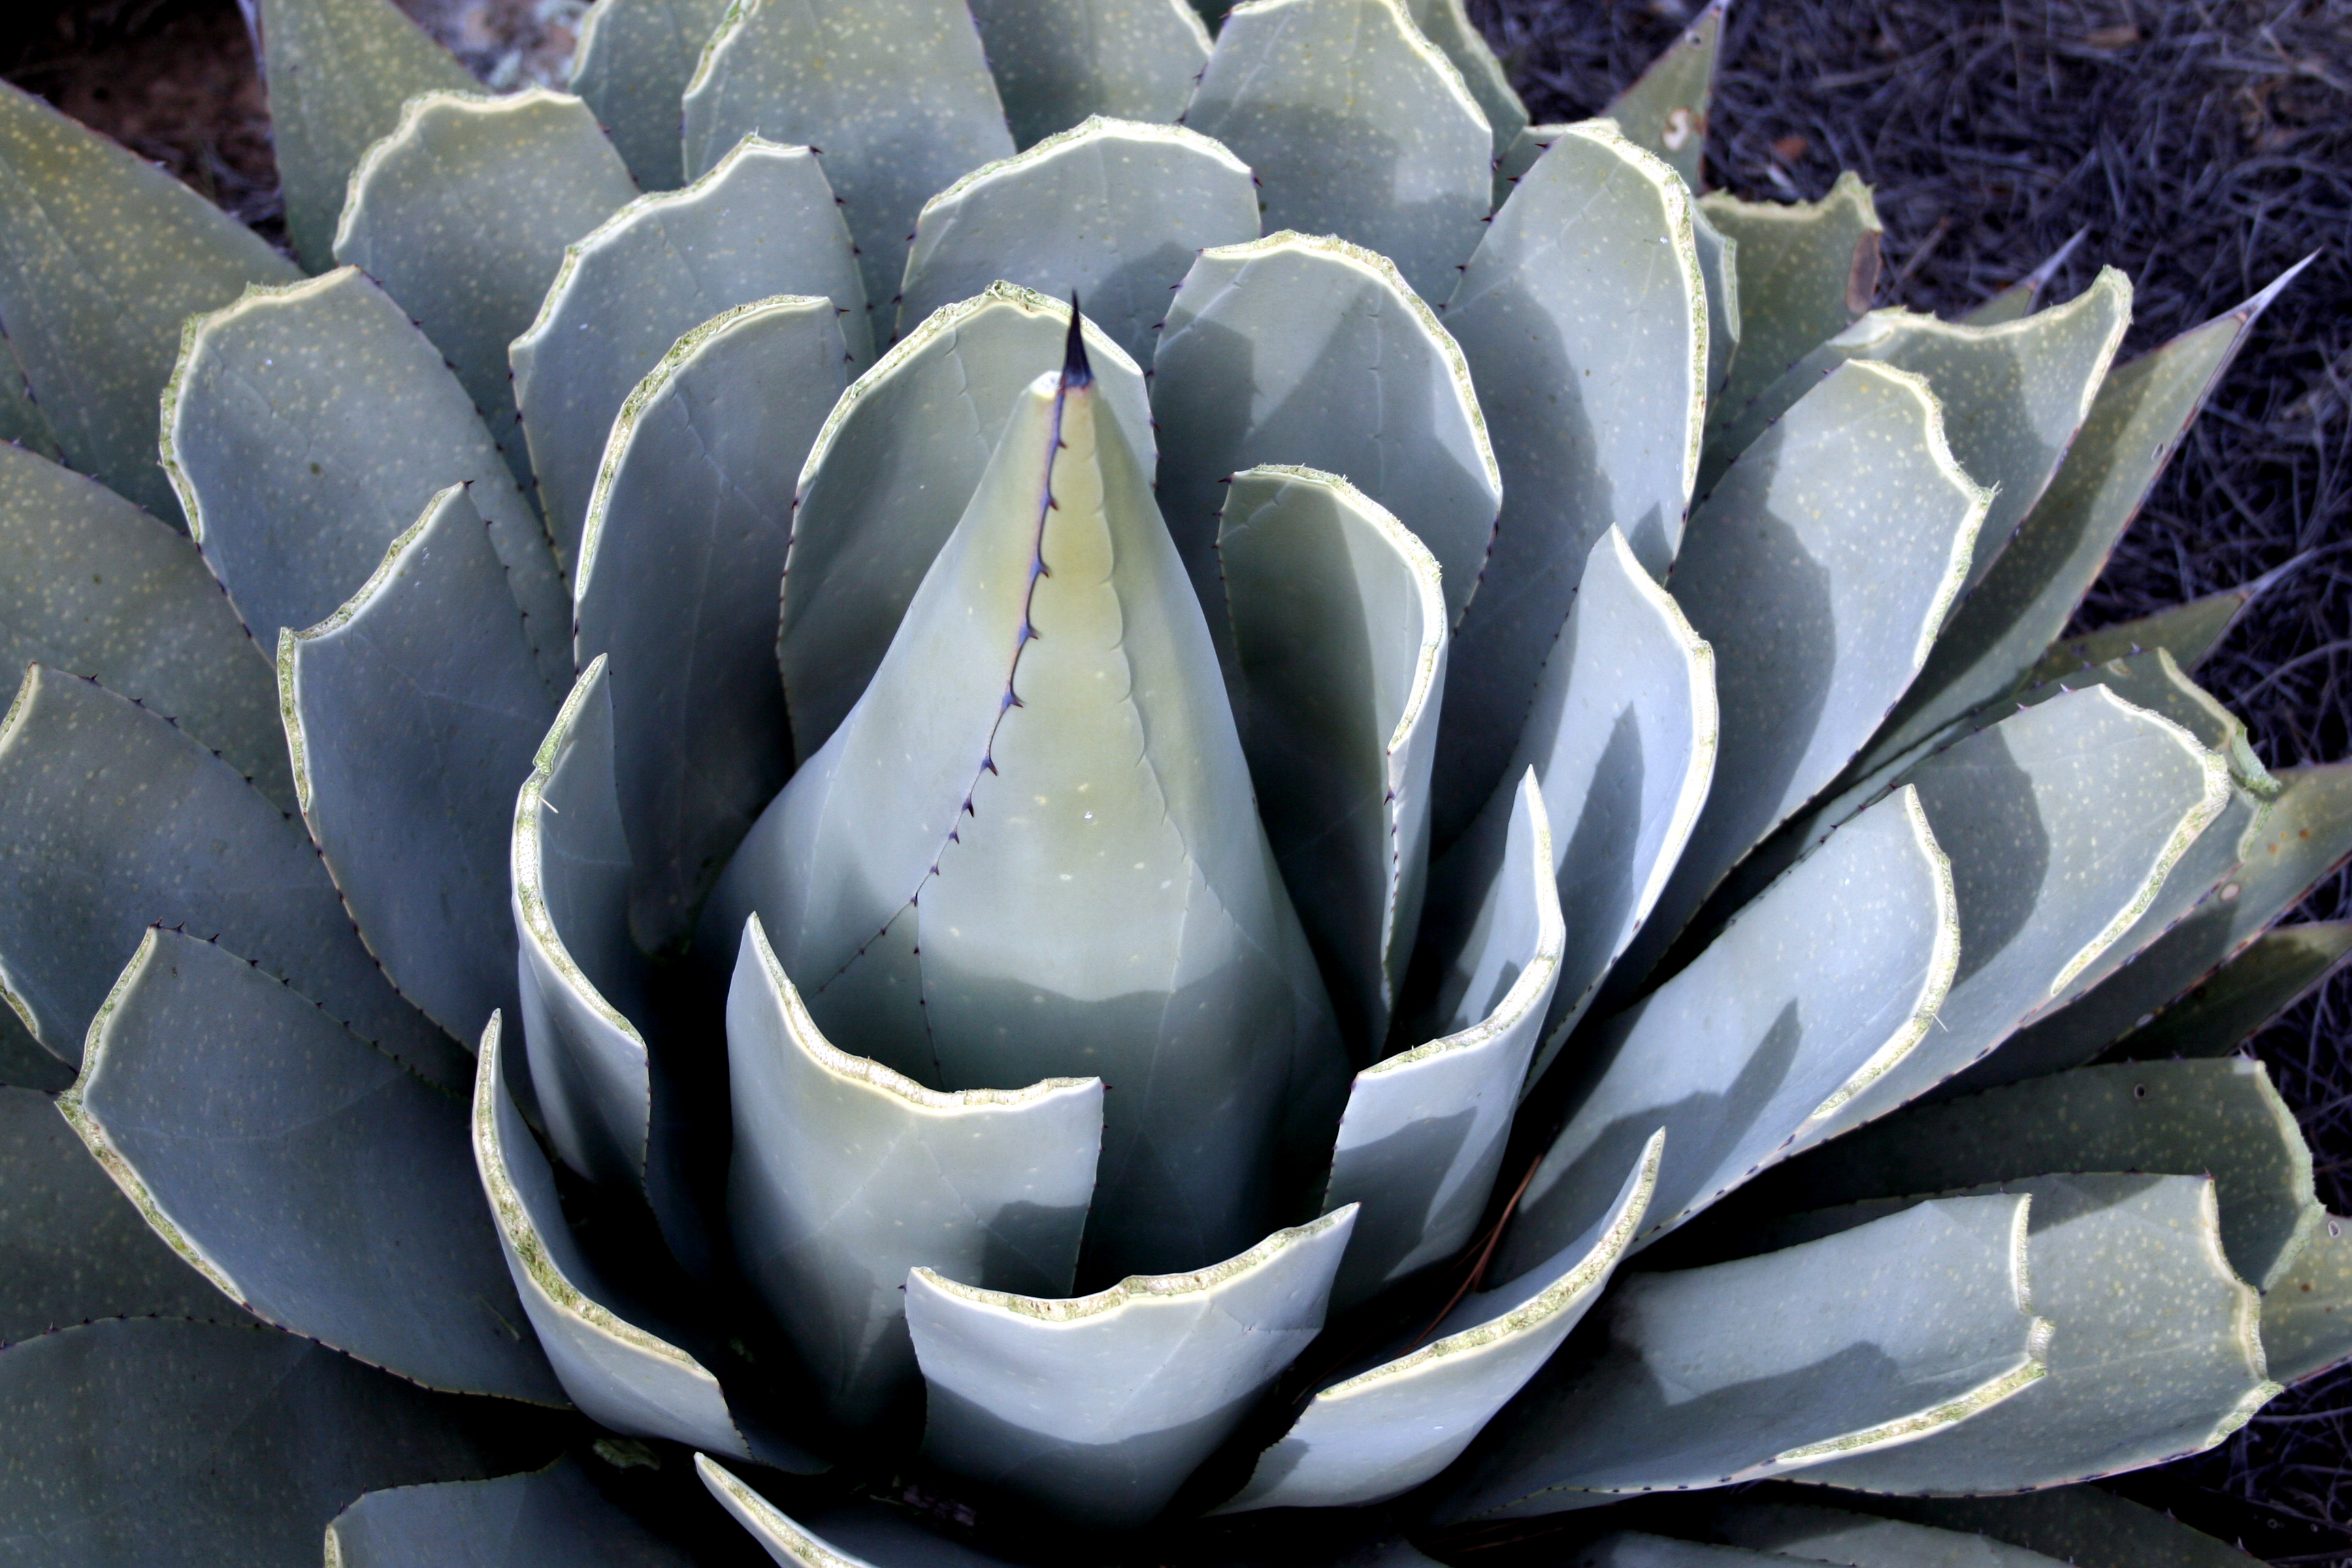
plant, leaf, flower, petal, produce, botany, flora, arizona, mogollonrim, agave, strawberryaz, flowering plant, land plant